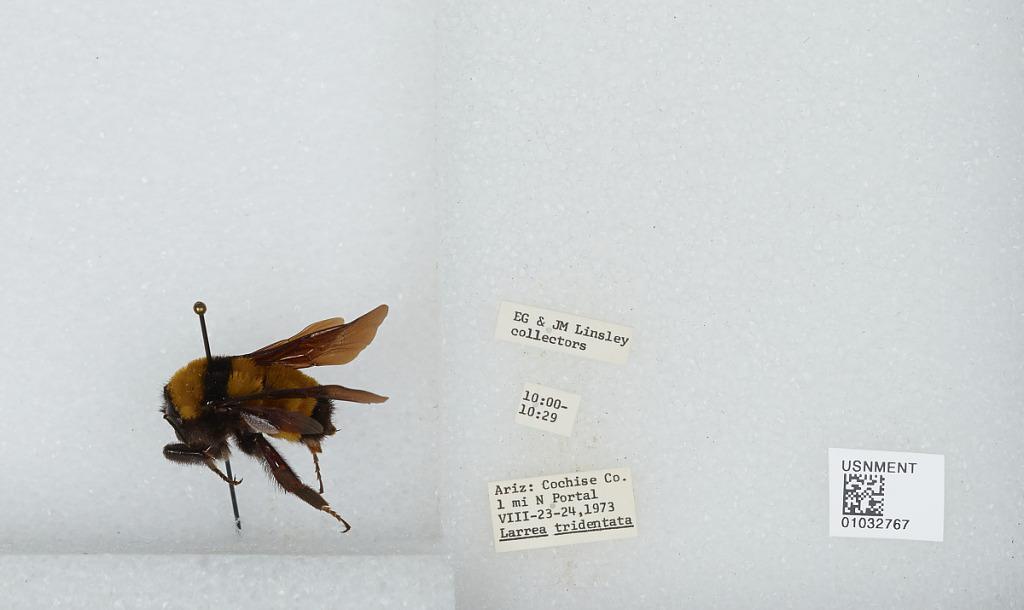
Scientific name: Bombus (Fervidobombus) sonorus Say
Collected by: E. Linsley & J. Linsley
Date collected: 1973-8-23
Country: United States
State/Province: Arizona
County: Cochise
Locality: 1 mile North of Portal
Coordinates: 31.9267, -109.141